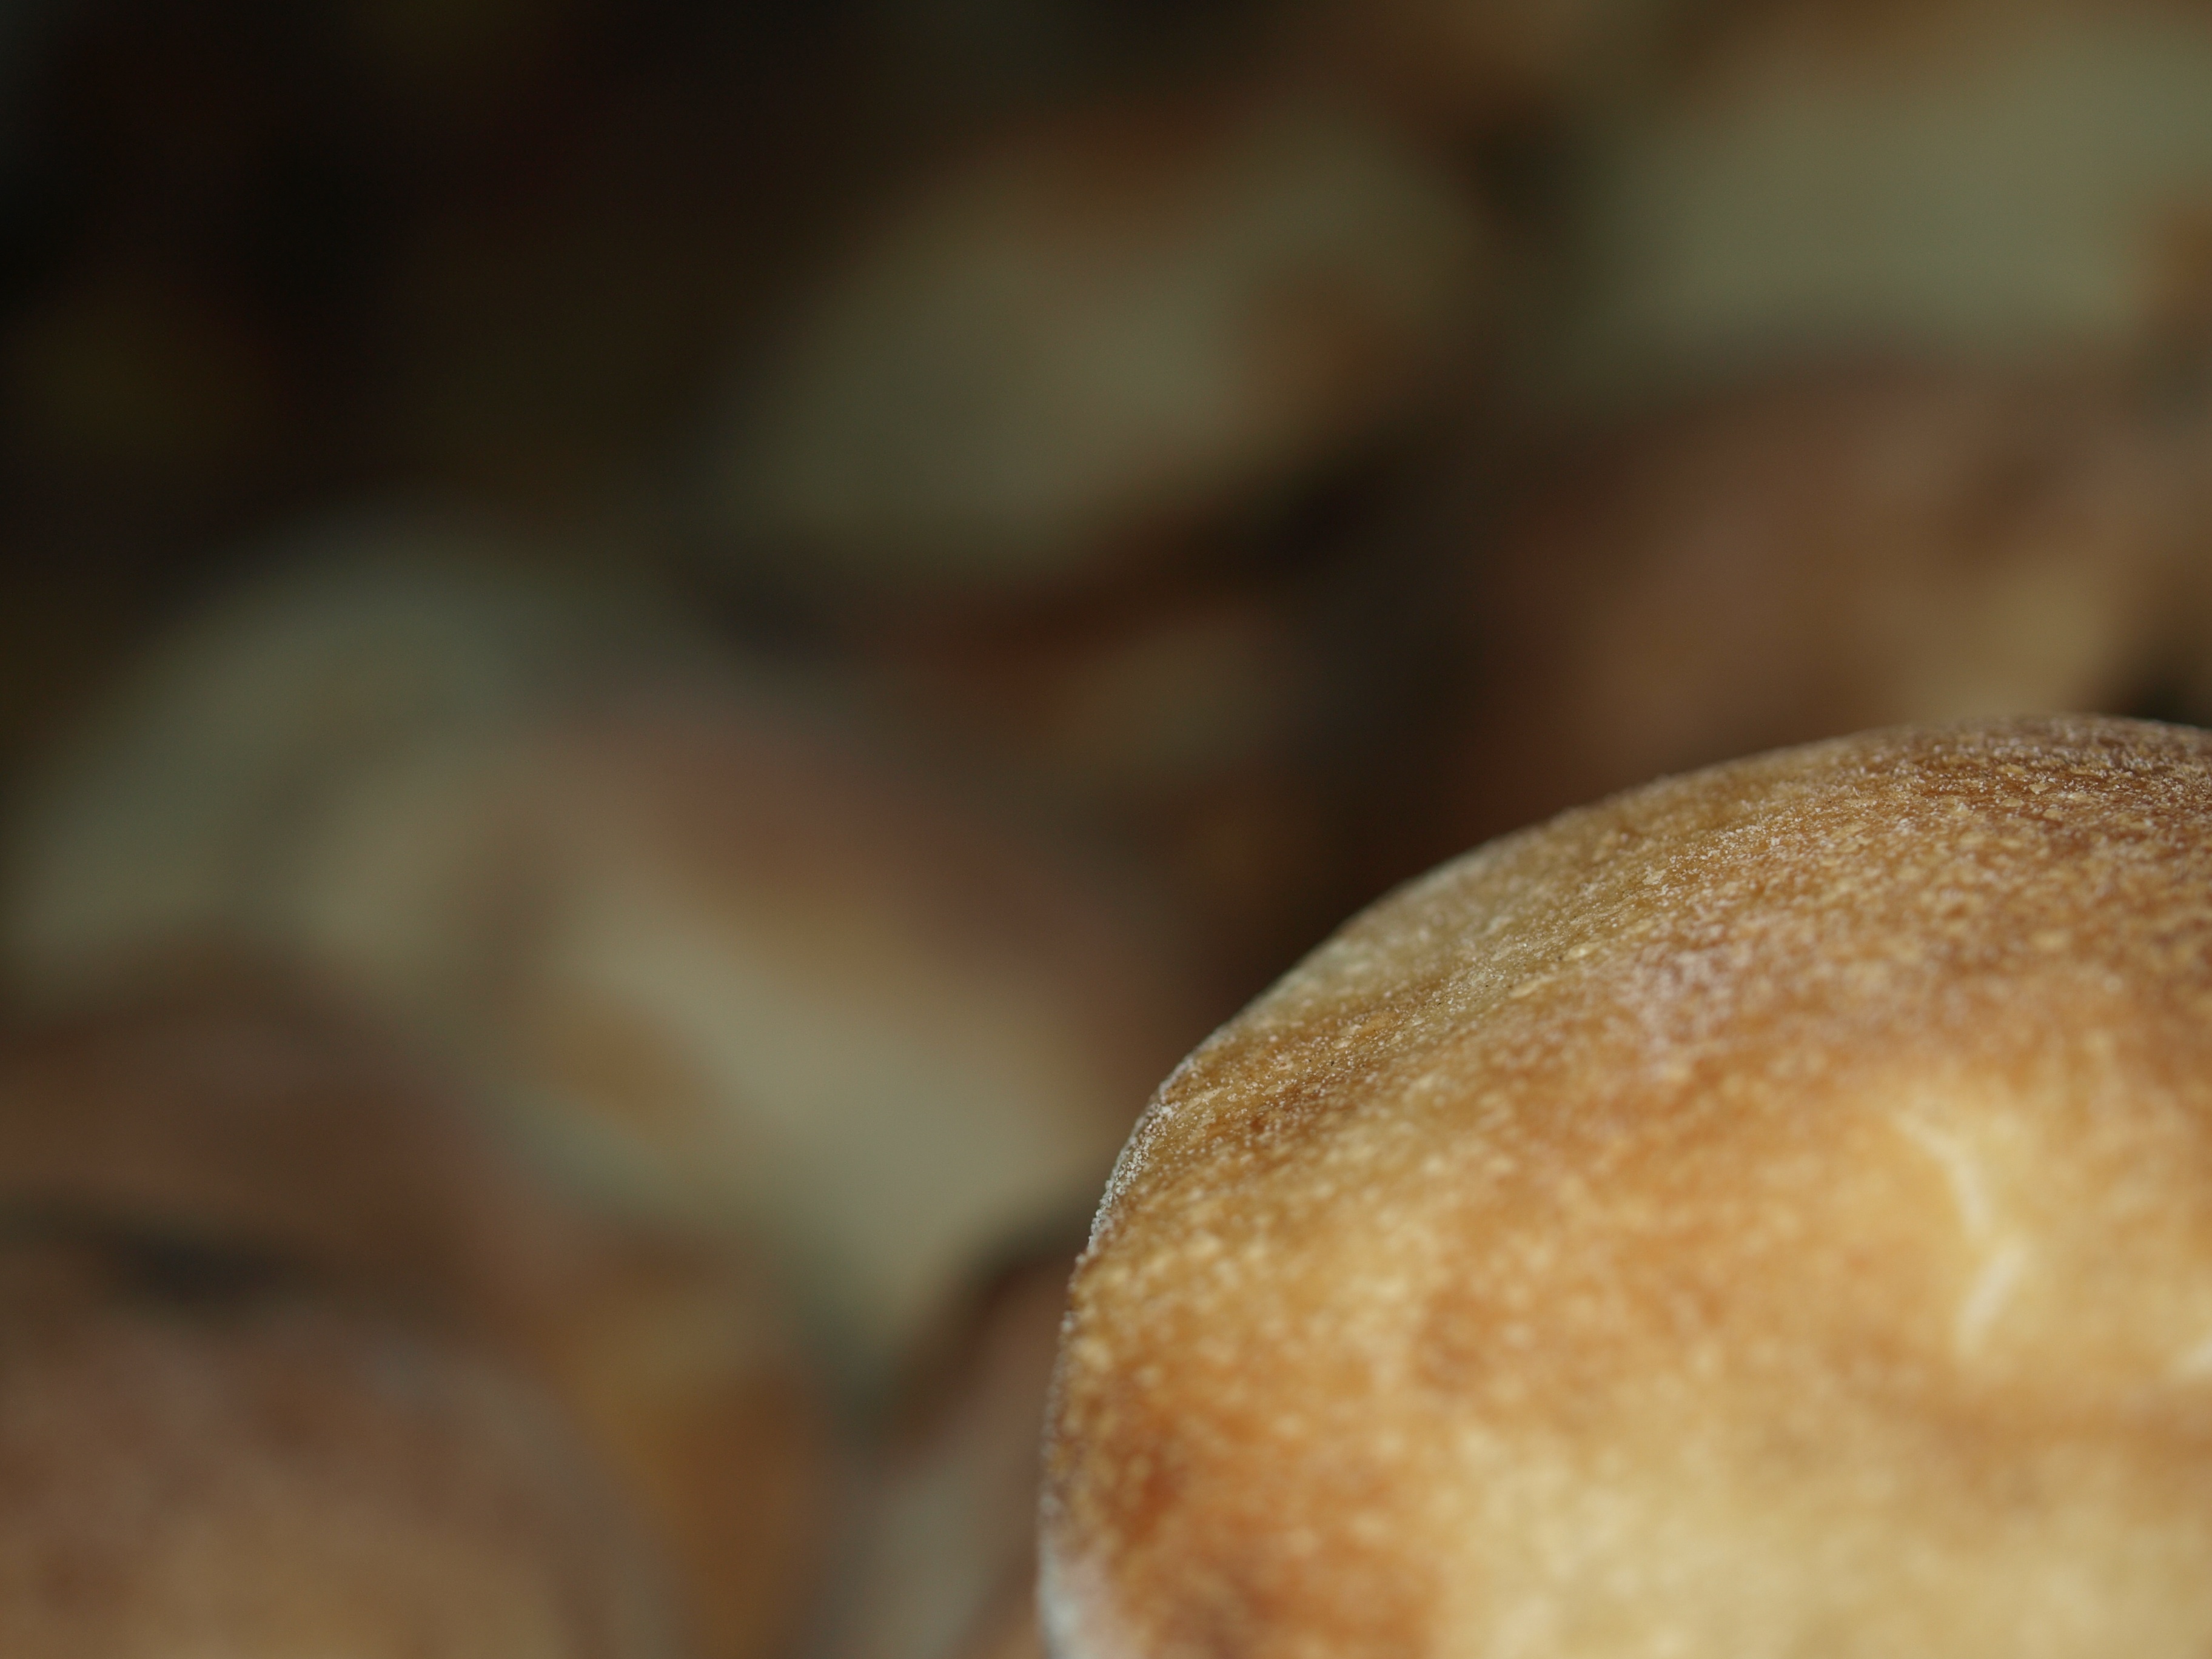
leaf, food, produce, close up, baked goods, macro photography, grass family